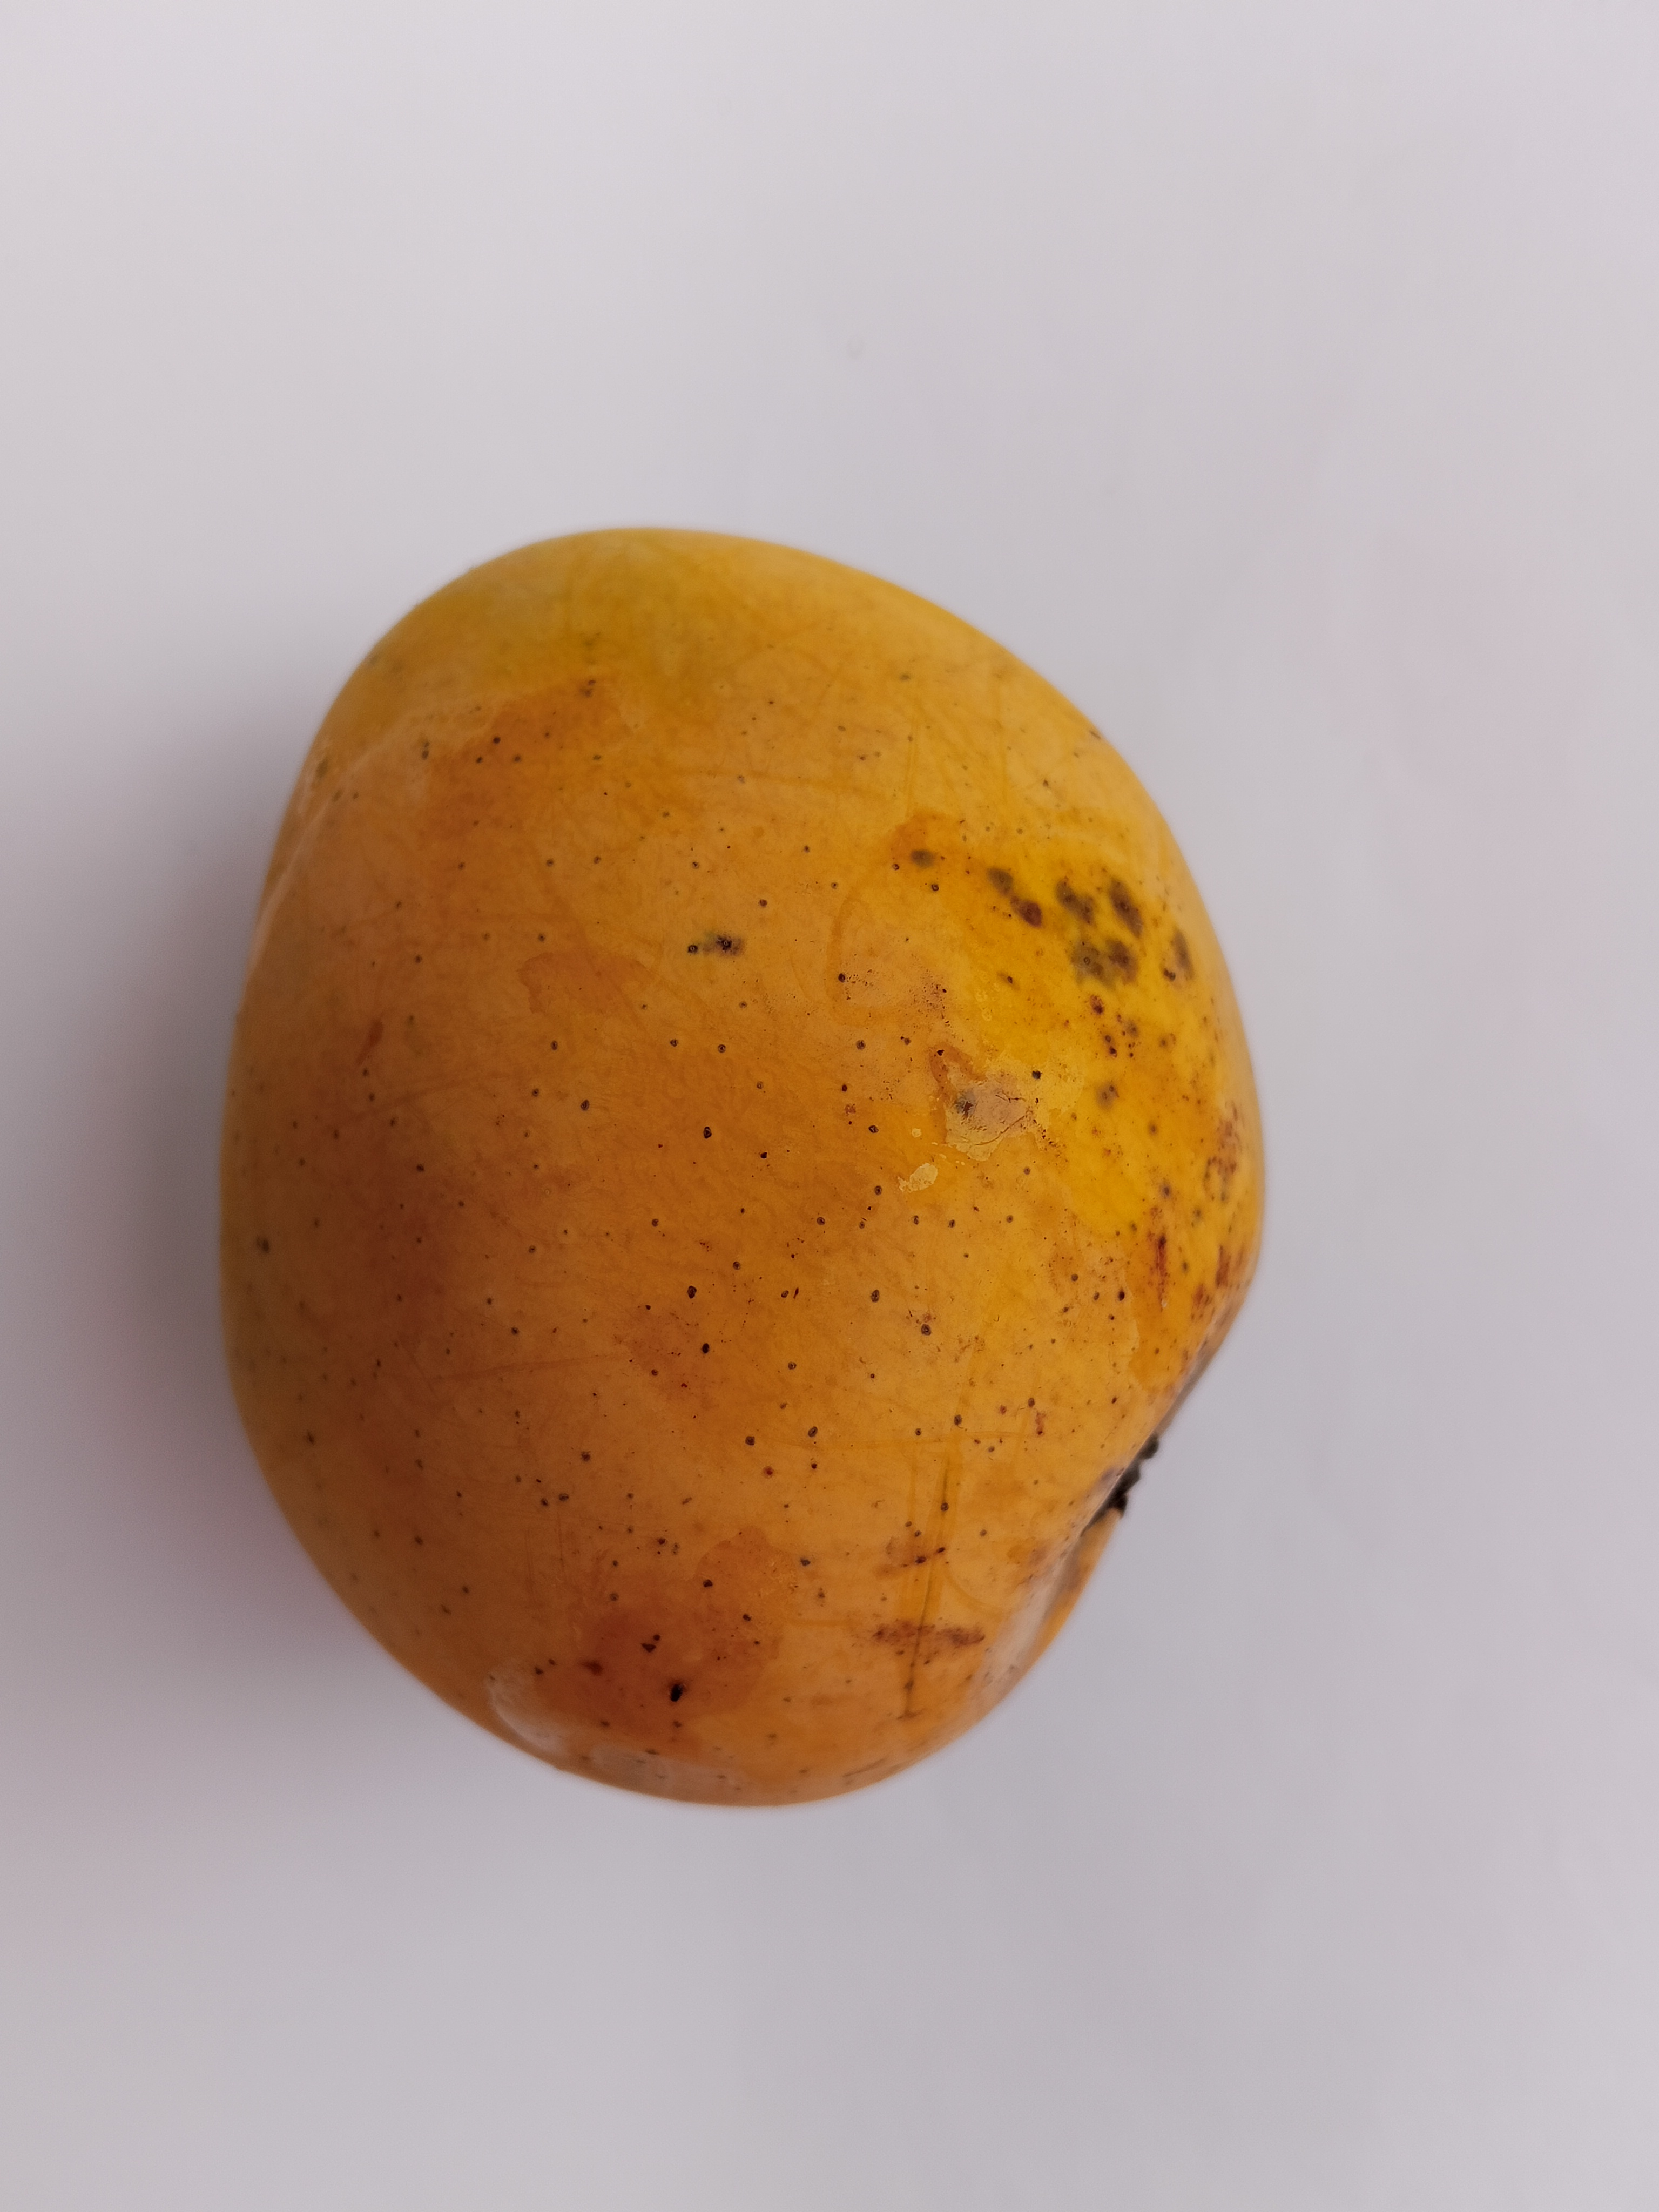
Mango variety: Sundari